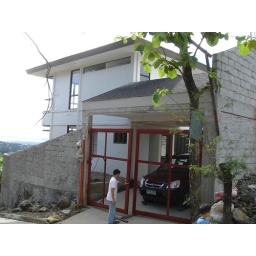
My house on the hill in Antipolo.